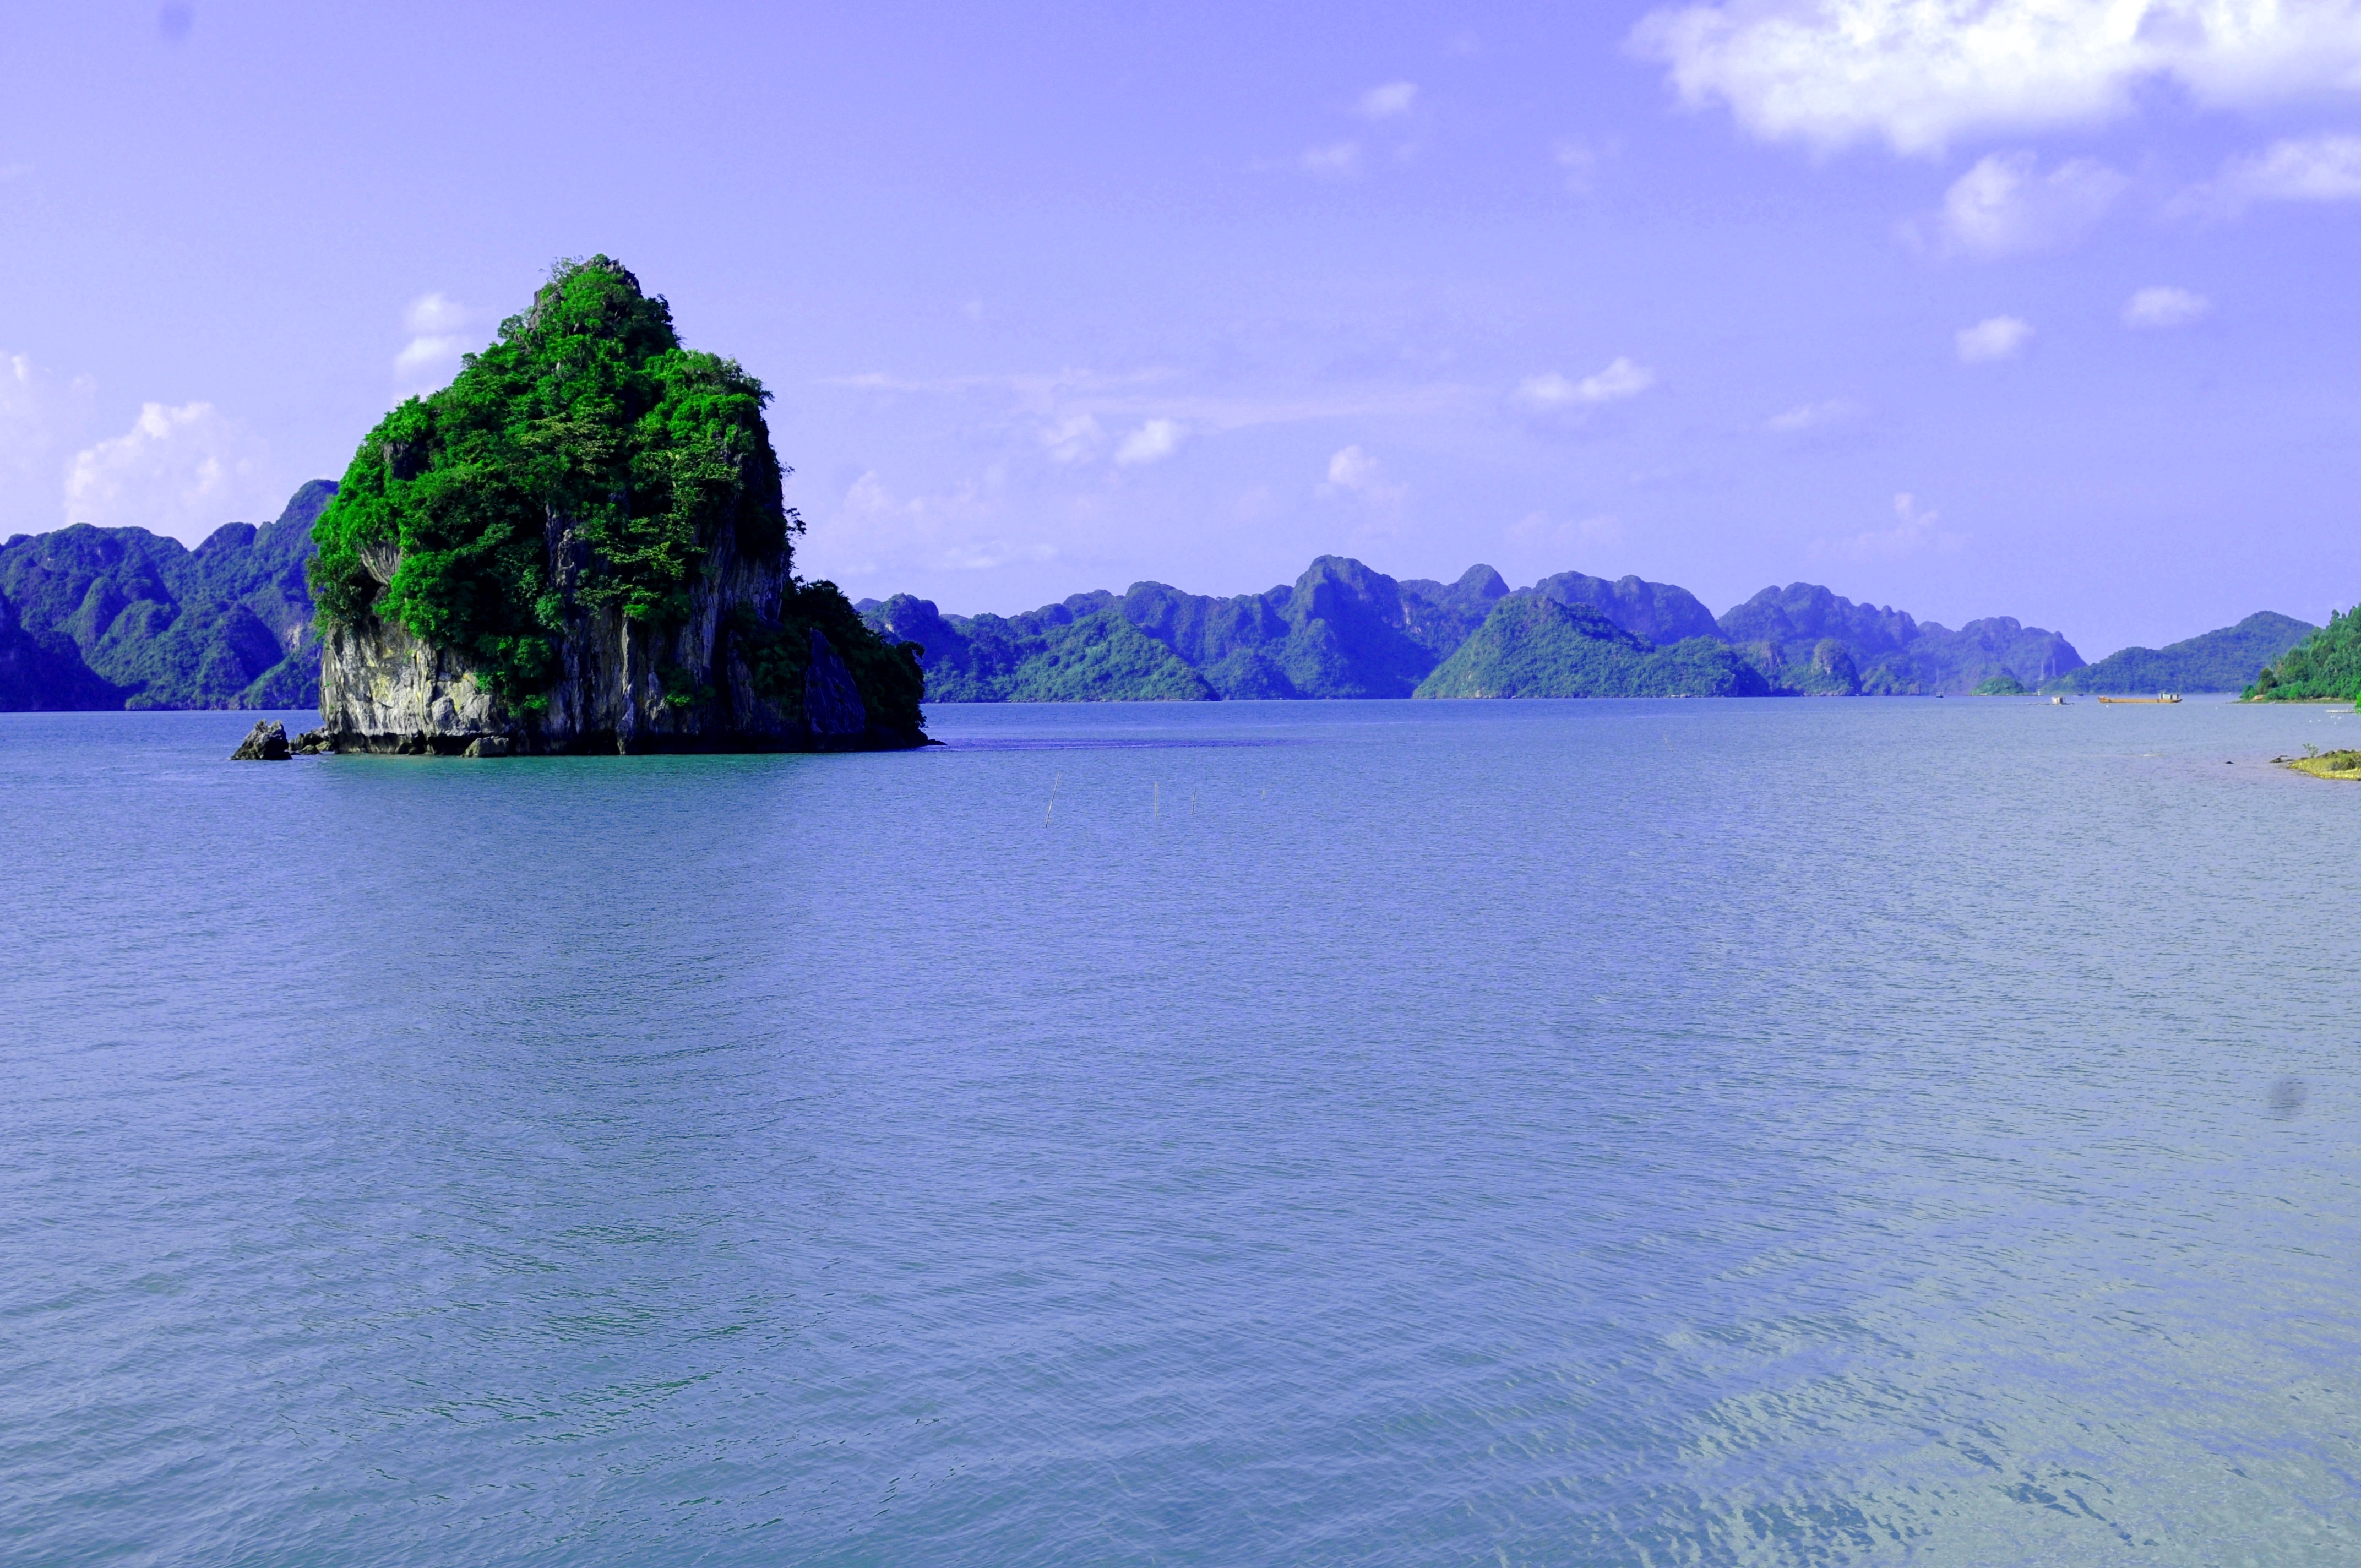
beach, sea, coast, water, ocean, horizon, sky, shore, wave, lake, vacation, cliff, dusk, cove, reflection, peaceful, lagoon, bay, island, terrain, body of water, blue sky, archipelago, cape, islet, karst